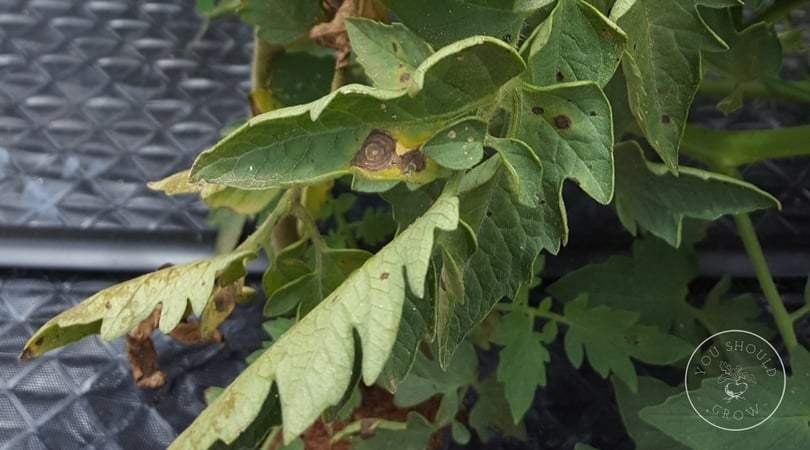
Labels: Tomato Early blight leaf, Tomato leaf, Tomato leaf